The Pike: Gabriele D'Annunzio, Poet, Seducer and Preacher of War

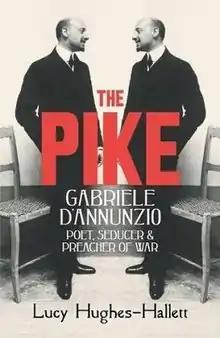
First edition

The Pike: Gabriele d'Annunzio, Poet, Seducer and Preacher of War is a 2013 book by the writer Lucy Hughes-Hallett first published in London by Fourth Estate. The American edition, published by Knopf in 2013, is titled "Gabriele d'Annunzio: Poet, Seducer, and Preacher of War". The book is a biography of Gabriele d'Annunzio, although it is written in a style more commonly seen in fiction, which echoes that of d'Annunzio's autobiography. Finding mere chronology insufficient for telling the story of her "extraordinary, unstoppable and in many ways quite ridiculous" subject, Hughes-Hallett "tries out a variety of cross-sections and settings, mosaics and micro-narratives," as Robert Gordon wrote in "Literary Review".